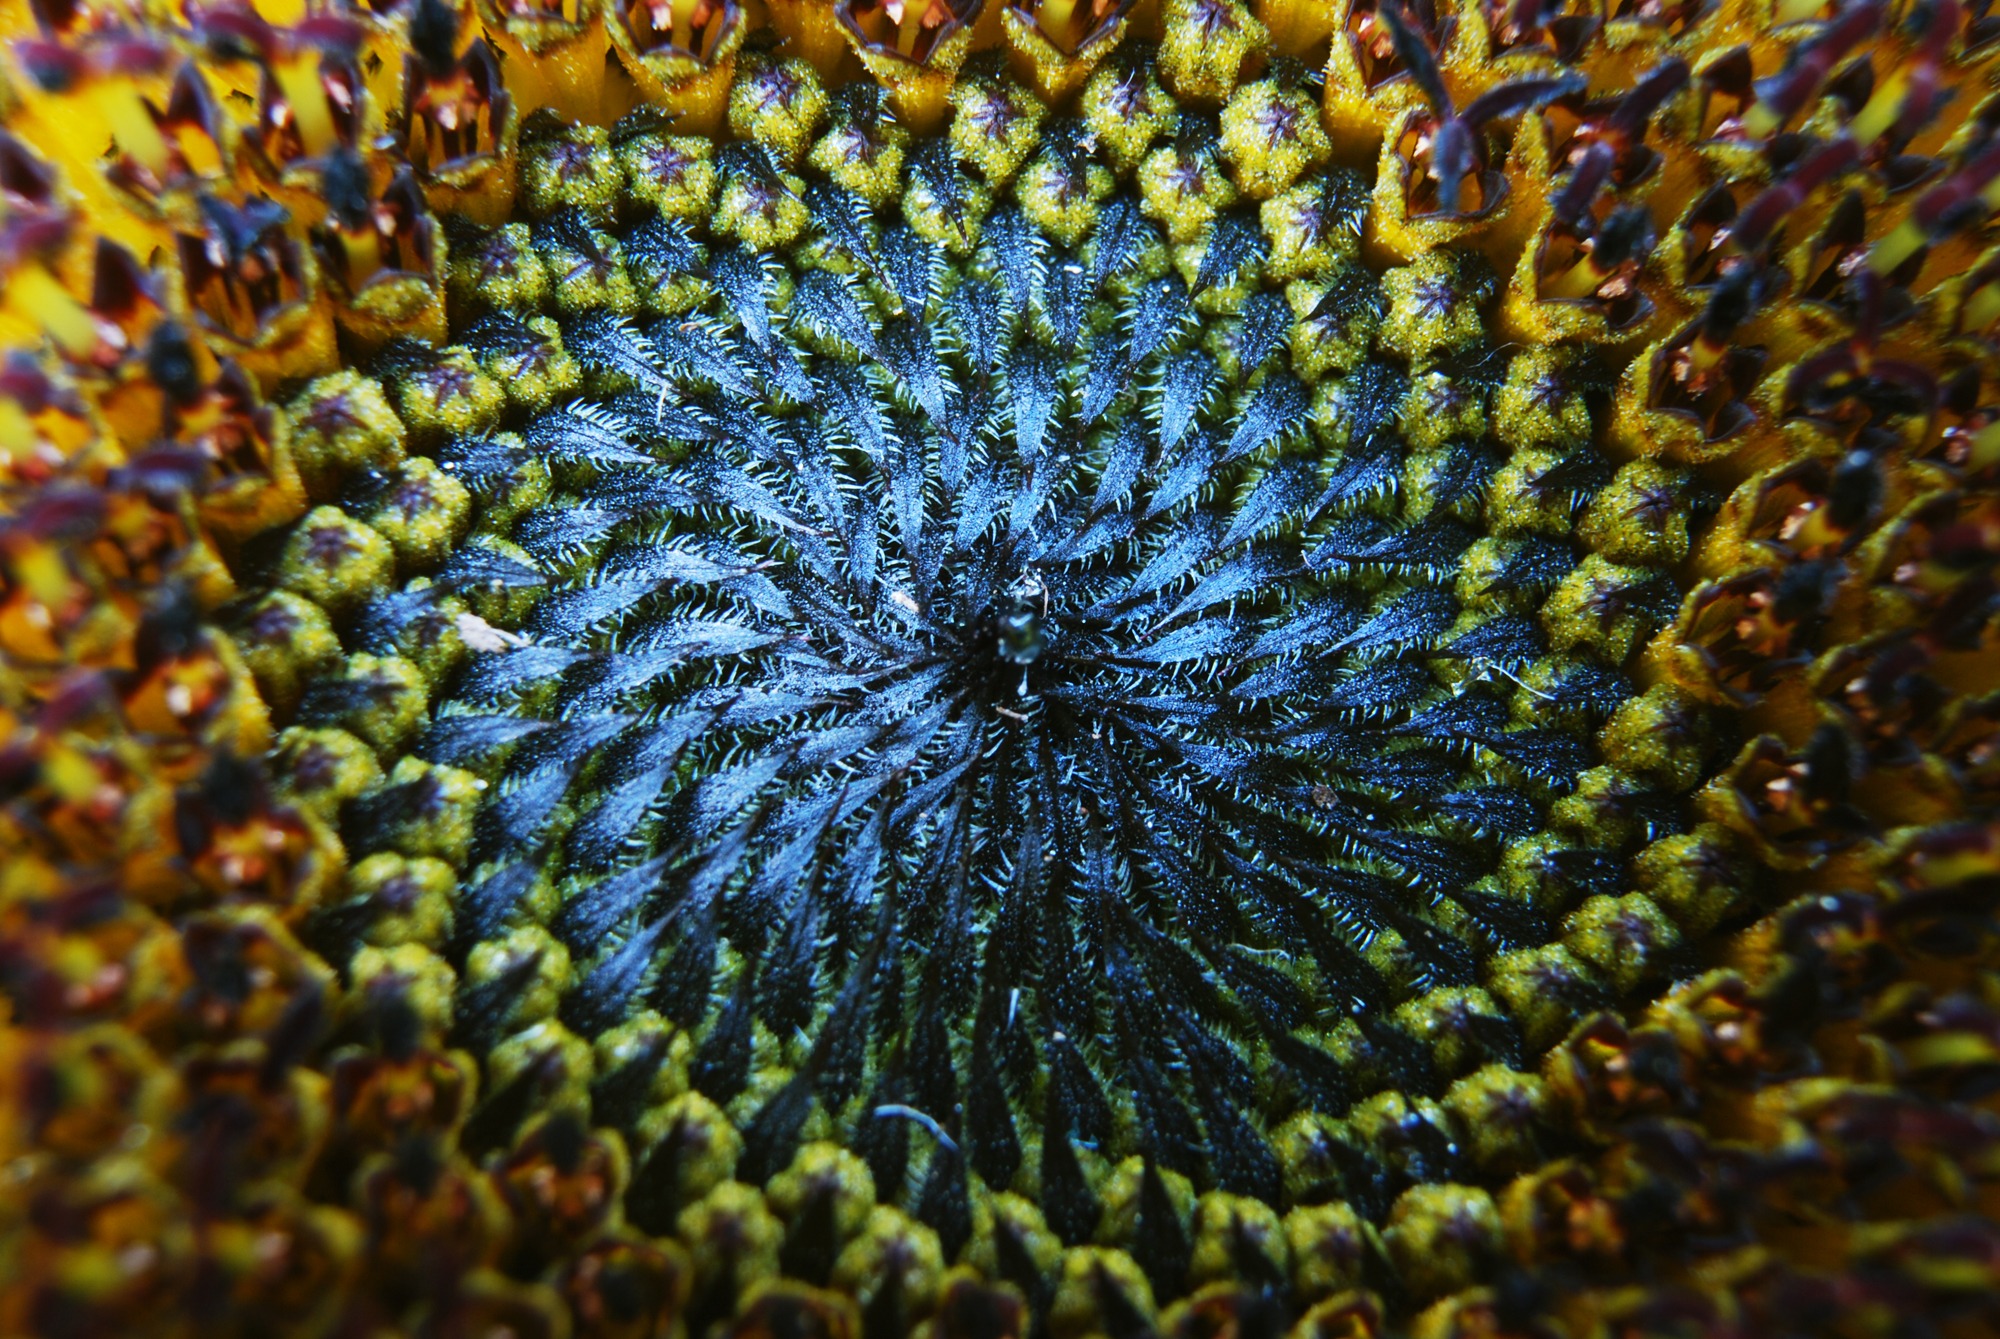
nature, blossom, plant, photography, leaf, flower, bloom, pollen, green, macro, botany, yellow, close, flora, sunflower, close up, sun flower, macro photography, flowering plant, daisy family, helianthus annuus, sunflower seed, land plant, fractal art